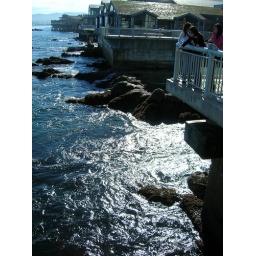
Same direction, but trying to see more of the water and rocks below